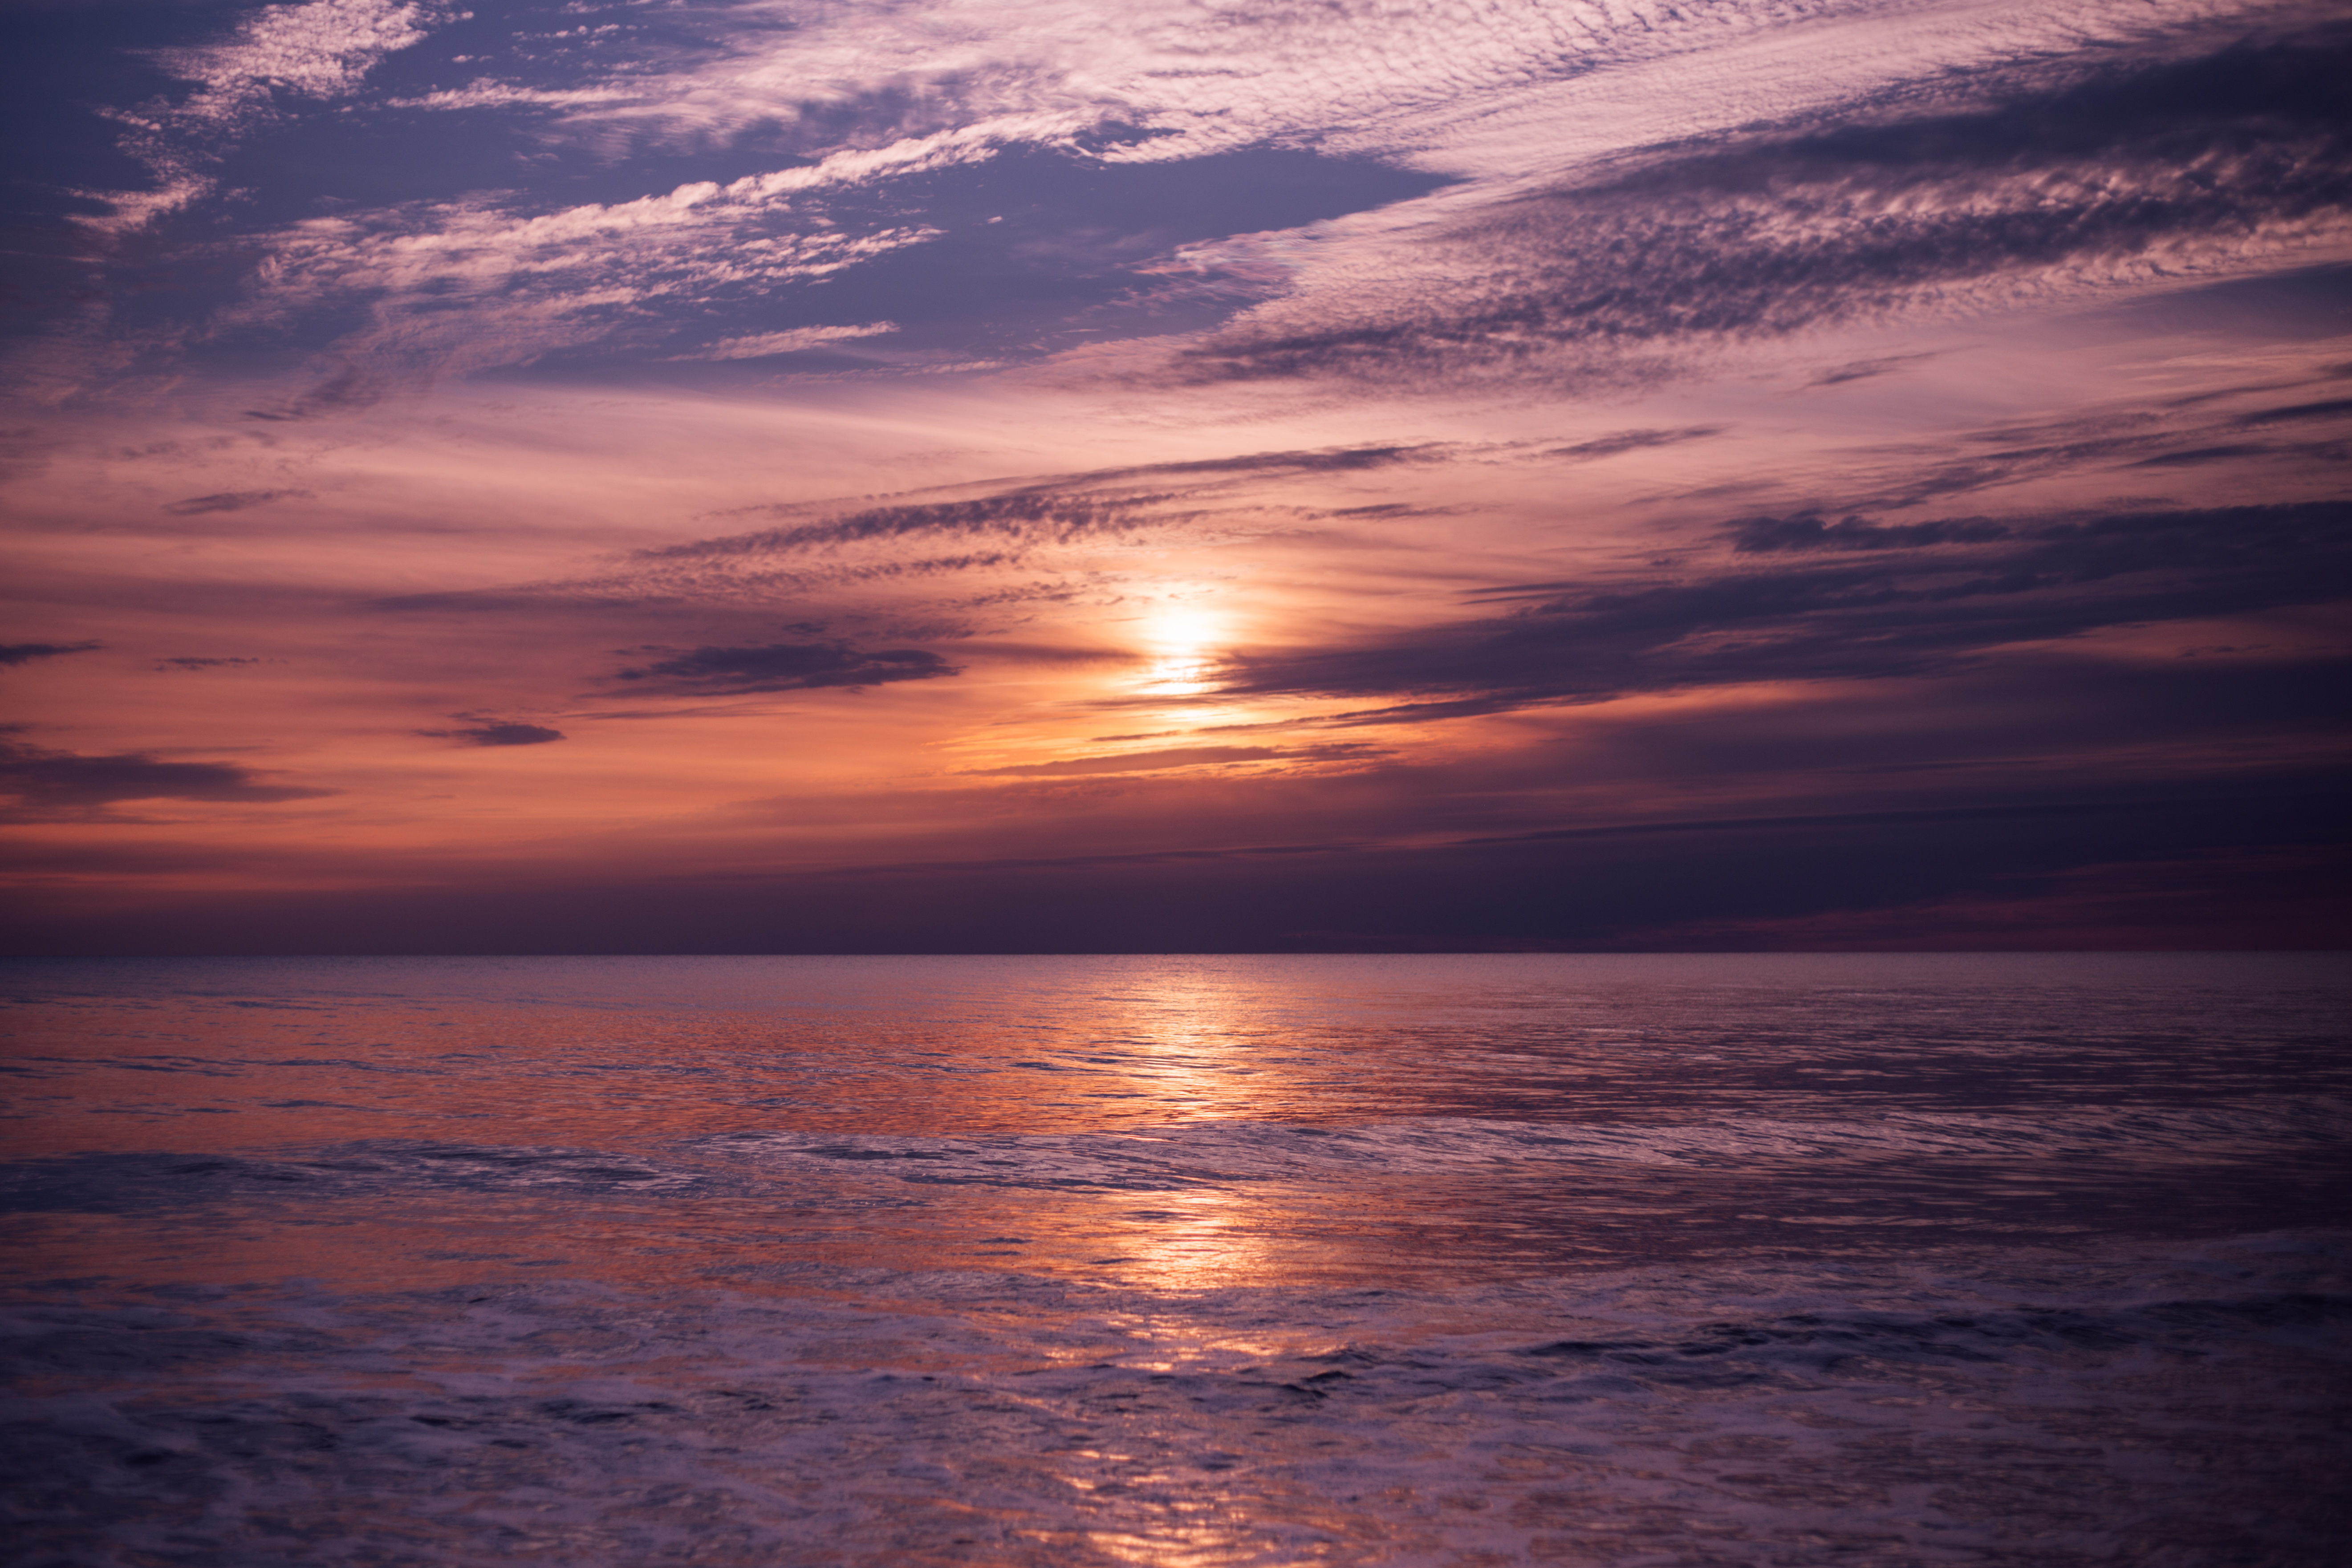
beach, sea, coast, water, nature, ocean, horizon, cloud, sky, sun, sunrise, sunset, sunlight, morning, wave, dawn, atmosphere, dusk, evening, clouds, afterglow, wind wave, red sky at morning